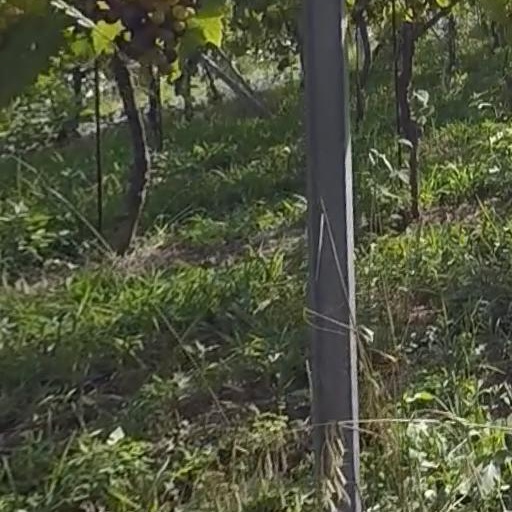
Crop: grape